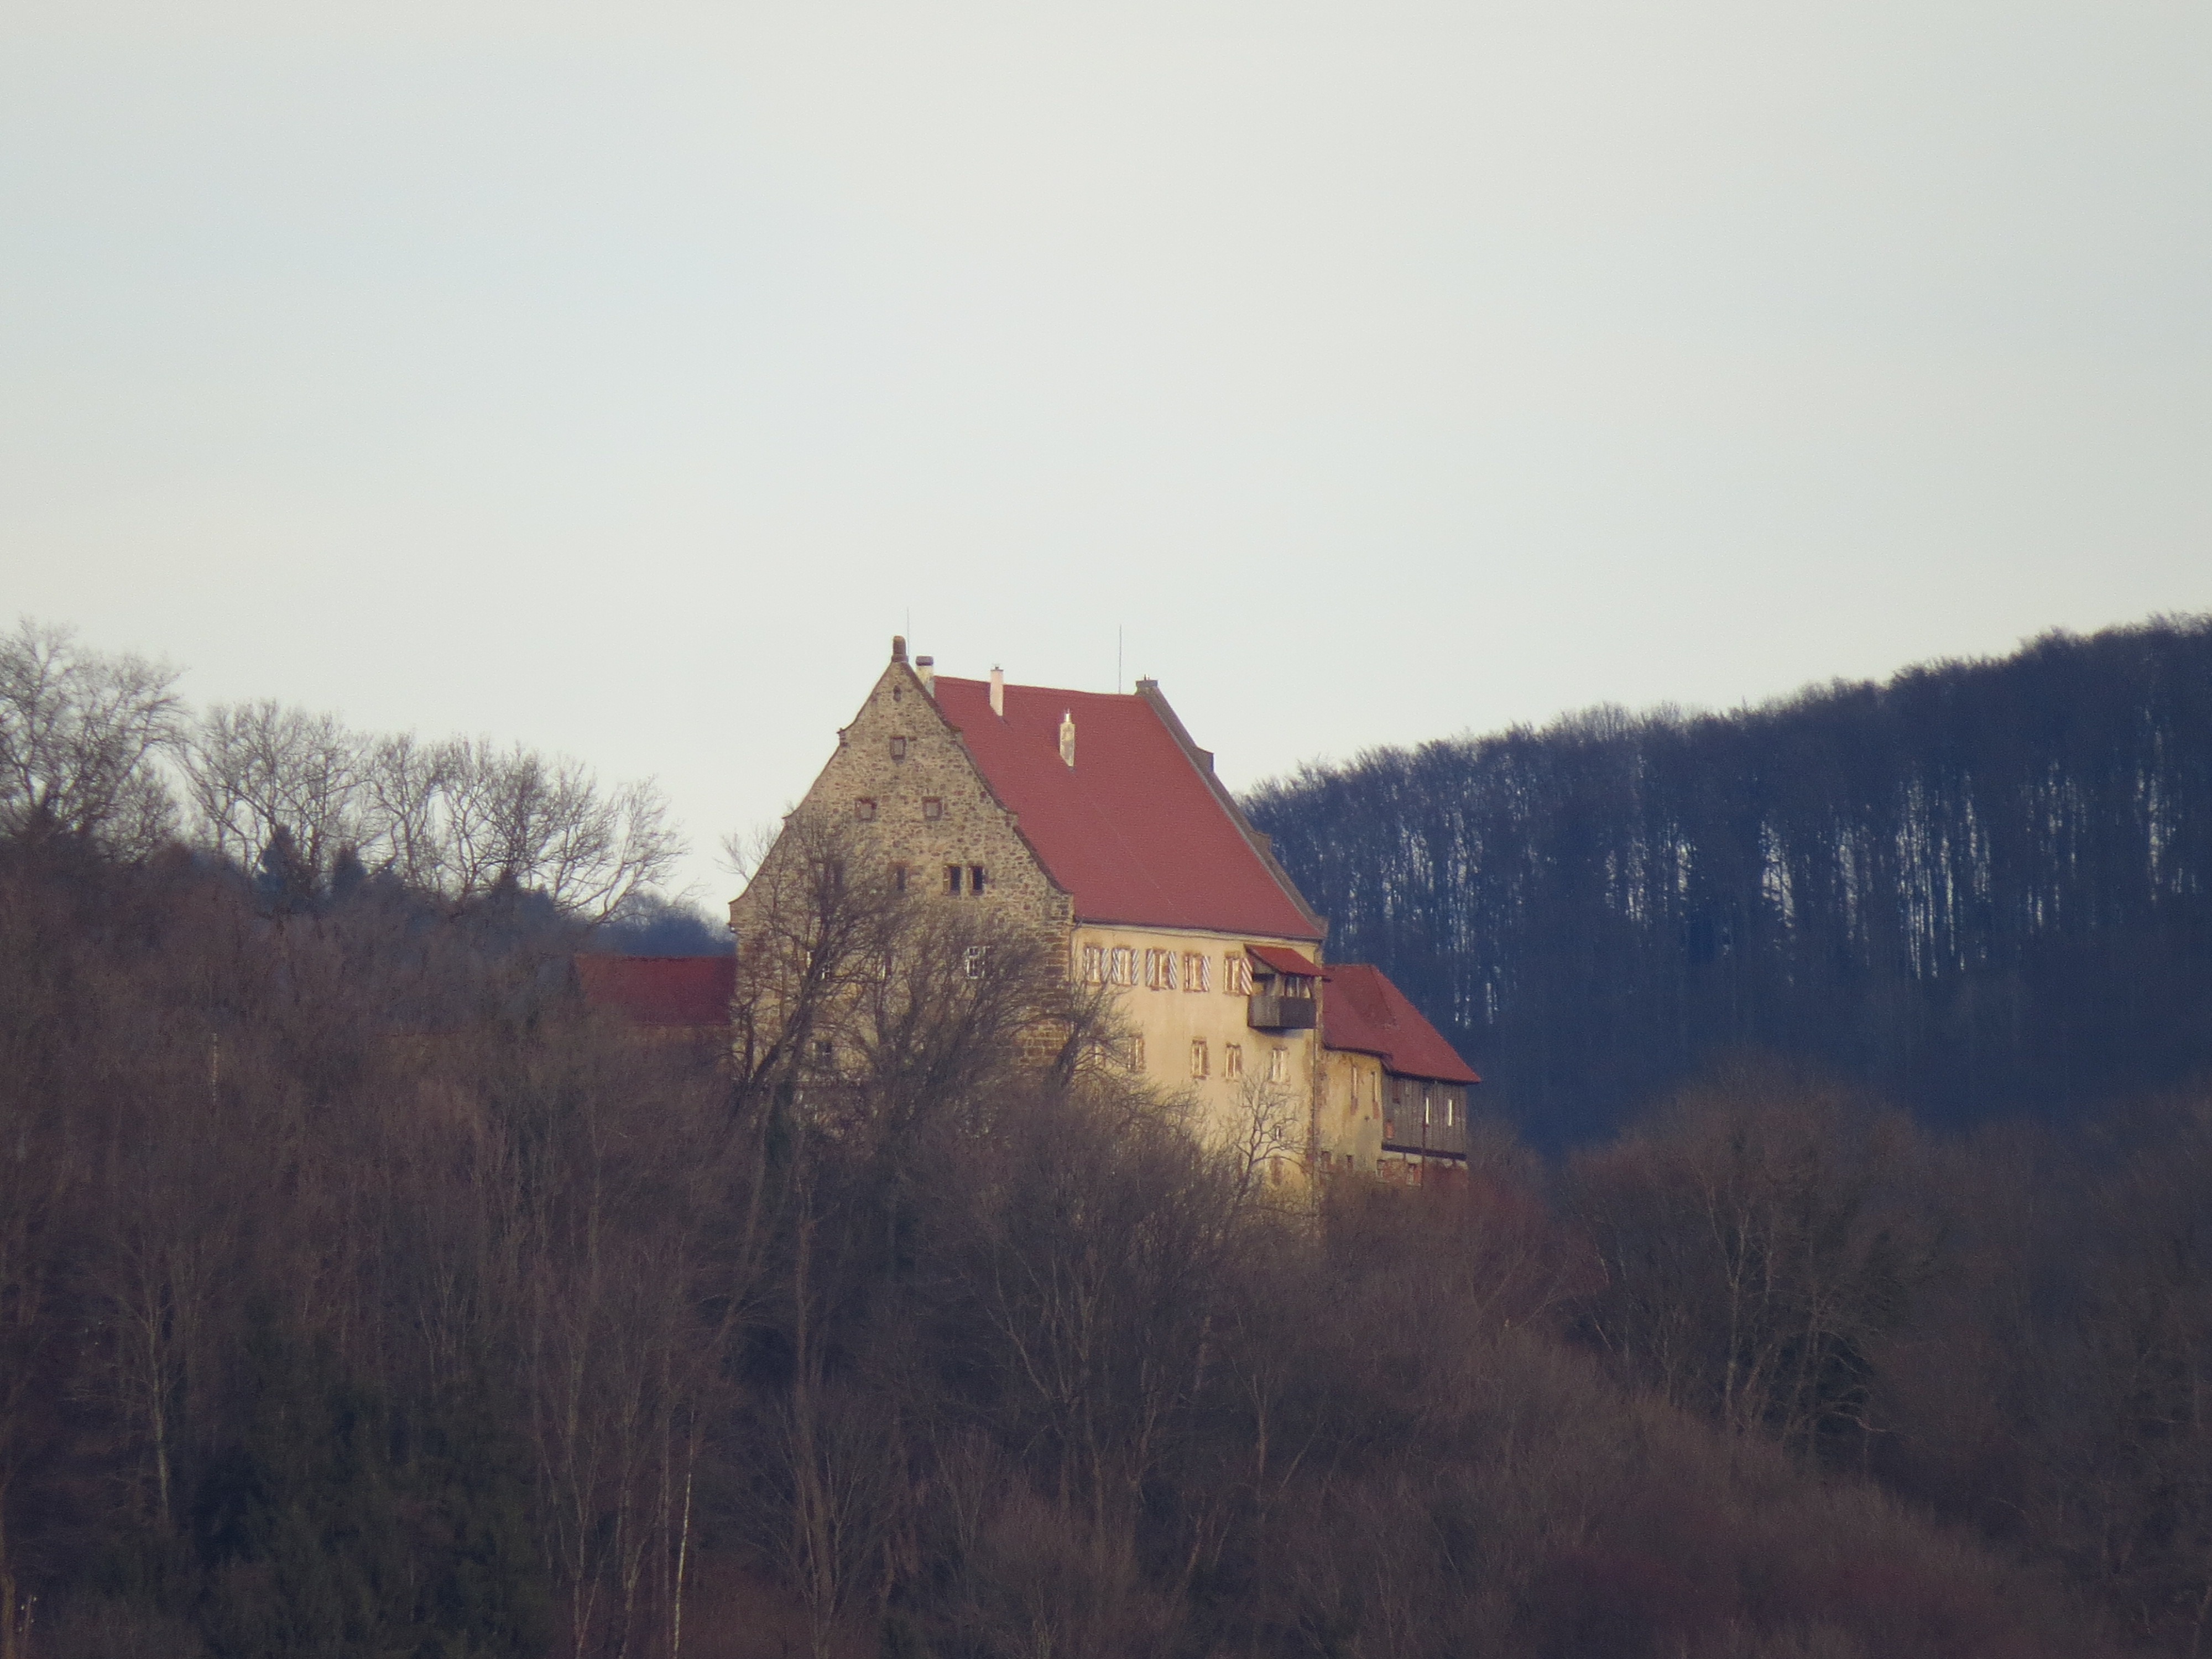
tree, mountain, snow, winter, house, morning, hill, mountain range, autumn, castle, season, ridge, estate, spur, rural area, baden wurttemberg, height burg, deer mountain, atmospheric phenomenon, mountainous landforms, fils valley, burg ramsberg, ramsberg, reichenbach under rechberg, donzdorf